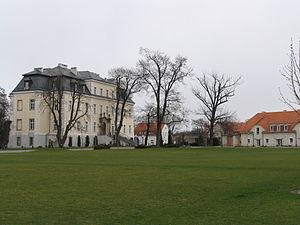
Château de Kreisau
Adam von Trott zu Solz est un juriste, diplomate et résistant allemand au nazisme, né le 9 août 1909 à Potsdam et mort le 26 août 1944 à la prison de Plötzensee à Berlin.